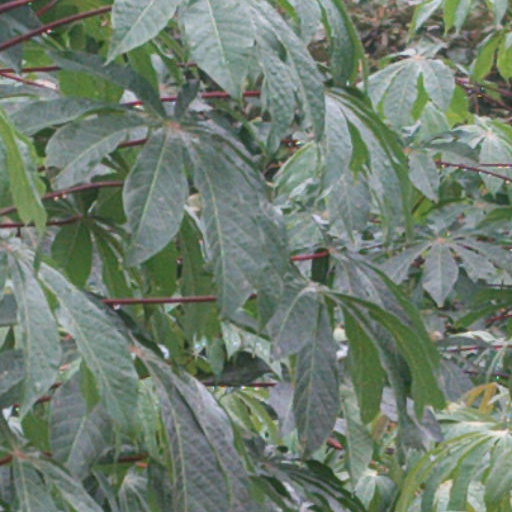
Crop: cassava